Ino (mythology)

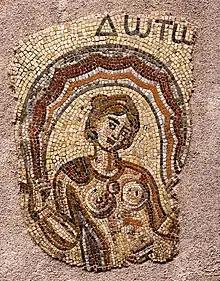
Mosaic fragment: "Ino" ("Dotô"), discovered 1833 in a Roman villa in Saint-Rustice, 4th or 5th century, Saint-Raymon Museum

In the back-story to the heroic tale of Jason and the Golden Fleece, Phrixus and Helle, twin children of Athamas and Nephele, were hated by their stepmother, Ino. Ino hatched a devious plot to get rid of the twins, roasting all the crop seeds of Boeotia so they would not grow. The local farmers, frightened of famine, asked a nearby oracle for assistance. Ino bribed the men sent to the oracle to lie and tell the others that the oracle required the sacrifice of Phrixus. Athamas reluctantly agreed.